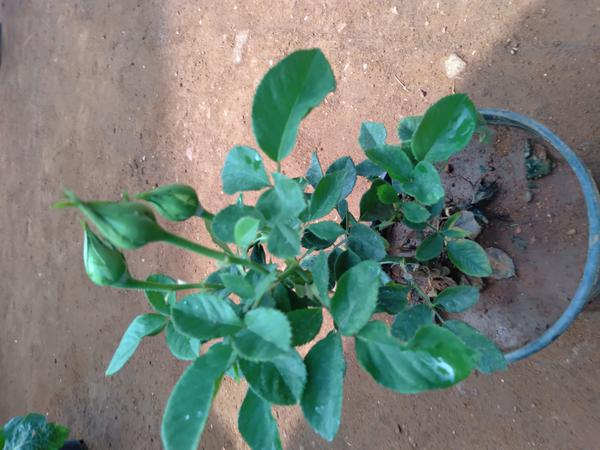
Plant: Rose